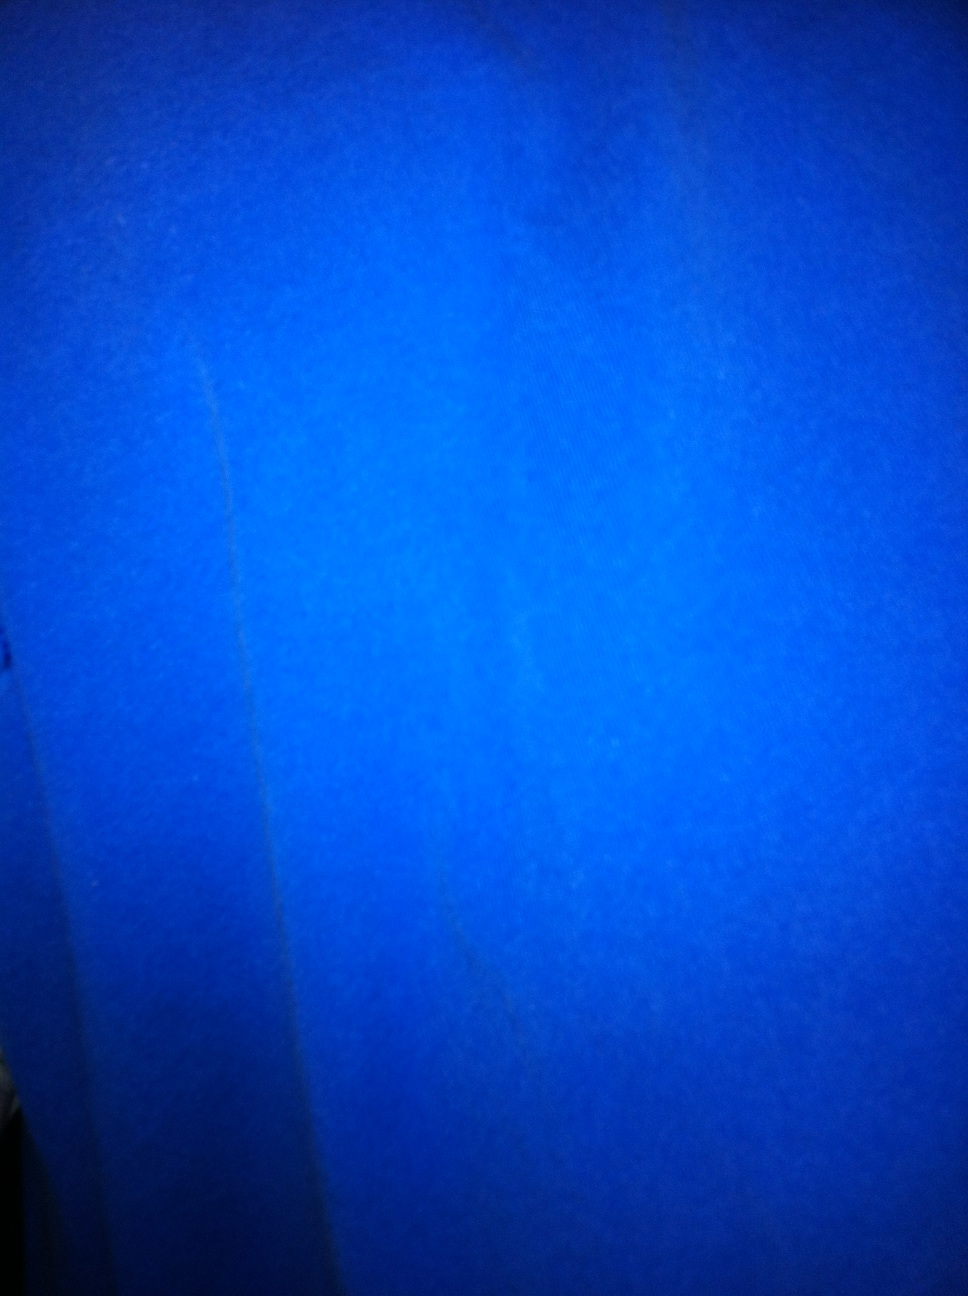Question: What color is this shirt?
Answer: blue